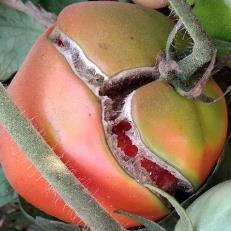
Crop: Tomato
Condition: excess-nitrogen-d